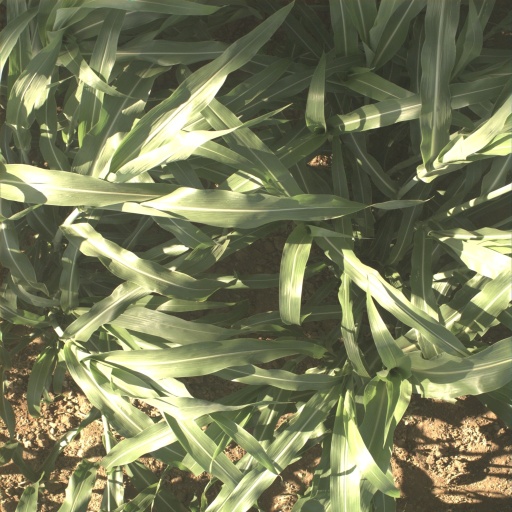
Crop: sorghum